Old Yemenite Synagogue (Silwan)

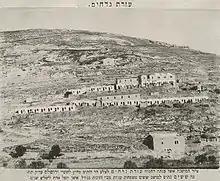
Yemenite-Jewish village south of Silwan, housing project built by a jewish charity in the 1880s (1891)

The Old Yemenite Synagogue, known to its congregation as Beit Knesset Ohel Shlomo (lit. "Solomon's Tent Synagogue"), is a Jewish congregation and restored synagogue, located in the Silwan district of East Jerusalem. The synagogue was constructed in the nineteenth century in the Yemenite Village (Harat al-Yaman in Arabic), in the "Kfar Hashiloach" neighborhood.